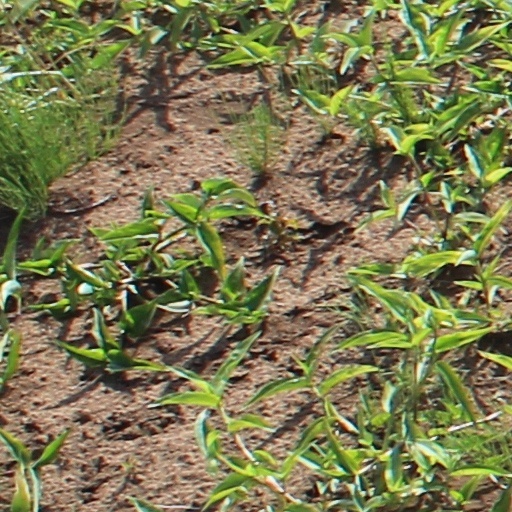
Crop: wheat